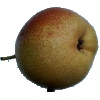
Label: pear_forelle